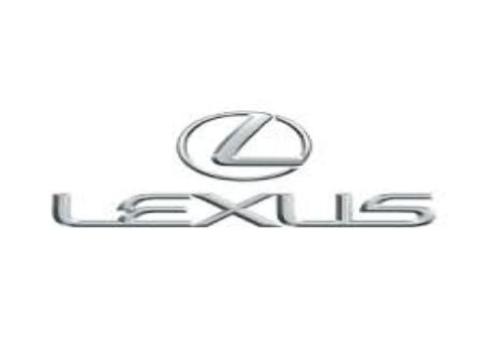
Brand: lexus-1
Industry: Transportation